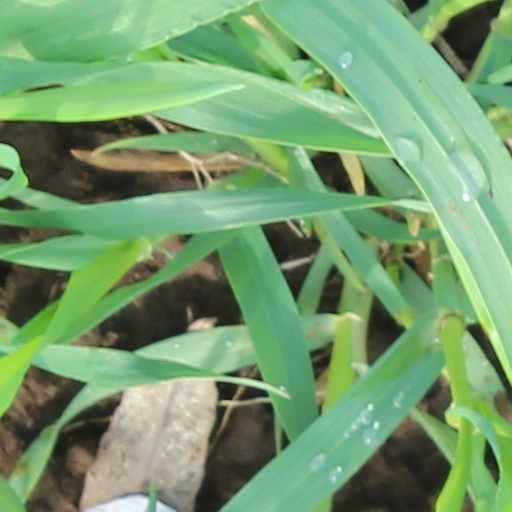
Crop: wheat